WordStar

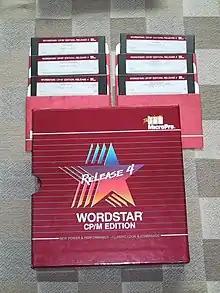
Distribution diskettes and packaging for the last version (Version 4) of WordStar released for 8-bit CP/M

A manual that "PC Magazine" described as "incredibly inadequate" and "a looseleaf nightmare" led many authors to publish replacements. One of them, "Introduction to WordStar", was written by future Goldstein & Blair founder and Whole Earth Software Catalog contributor Arthur Naiman, who hated the program and had a term inserted into his publishing contract that he not be required to use WordStar to write the book, using WRITE instead.